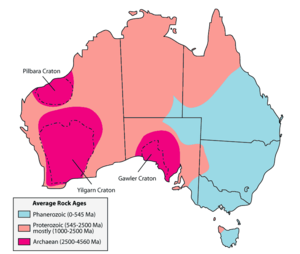
L'ages géologique des roches australiennes